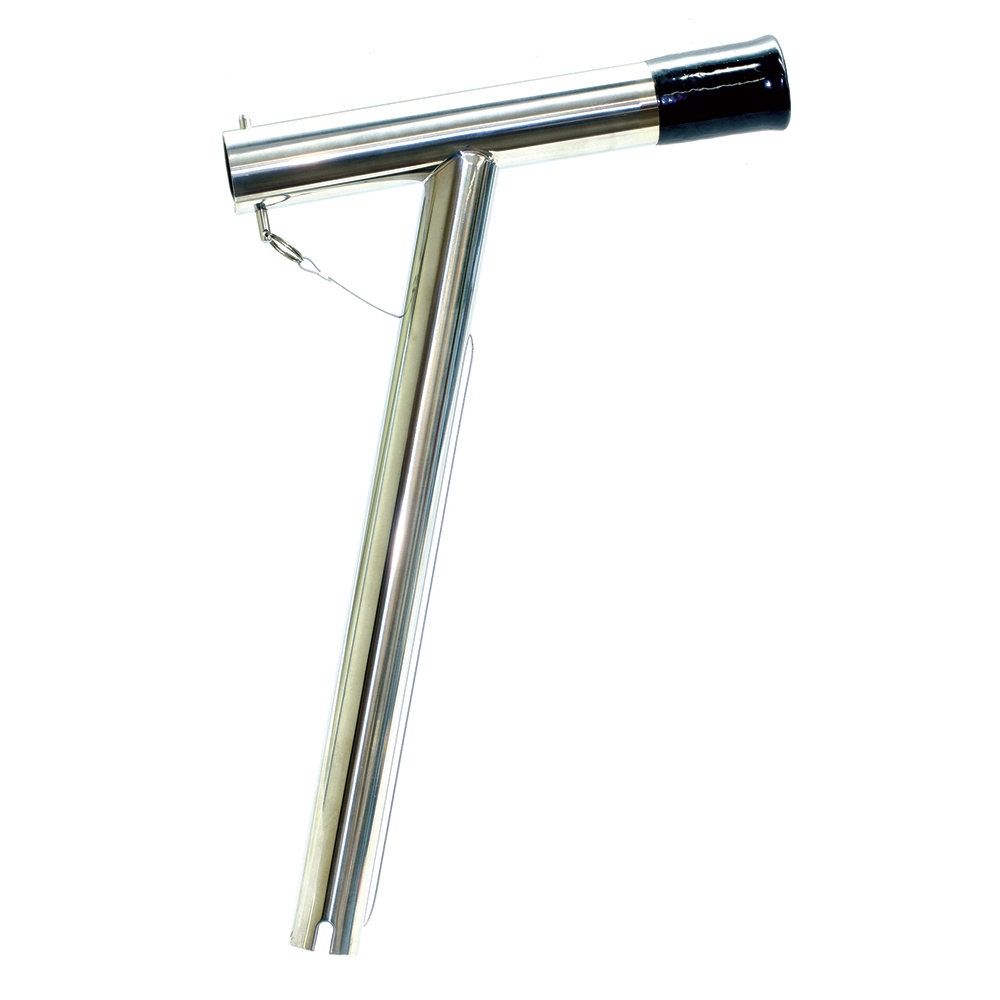
Tigress Stainless Steel Rod Rigger [77173]
Brand: Tigress
Stainless Steel Rod Rigger Allows for your rods to give you a better fishing spread.
Category: Sporting Goods > Outdoor Recreation > Fishing > Fishing Rod Accessories